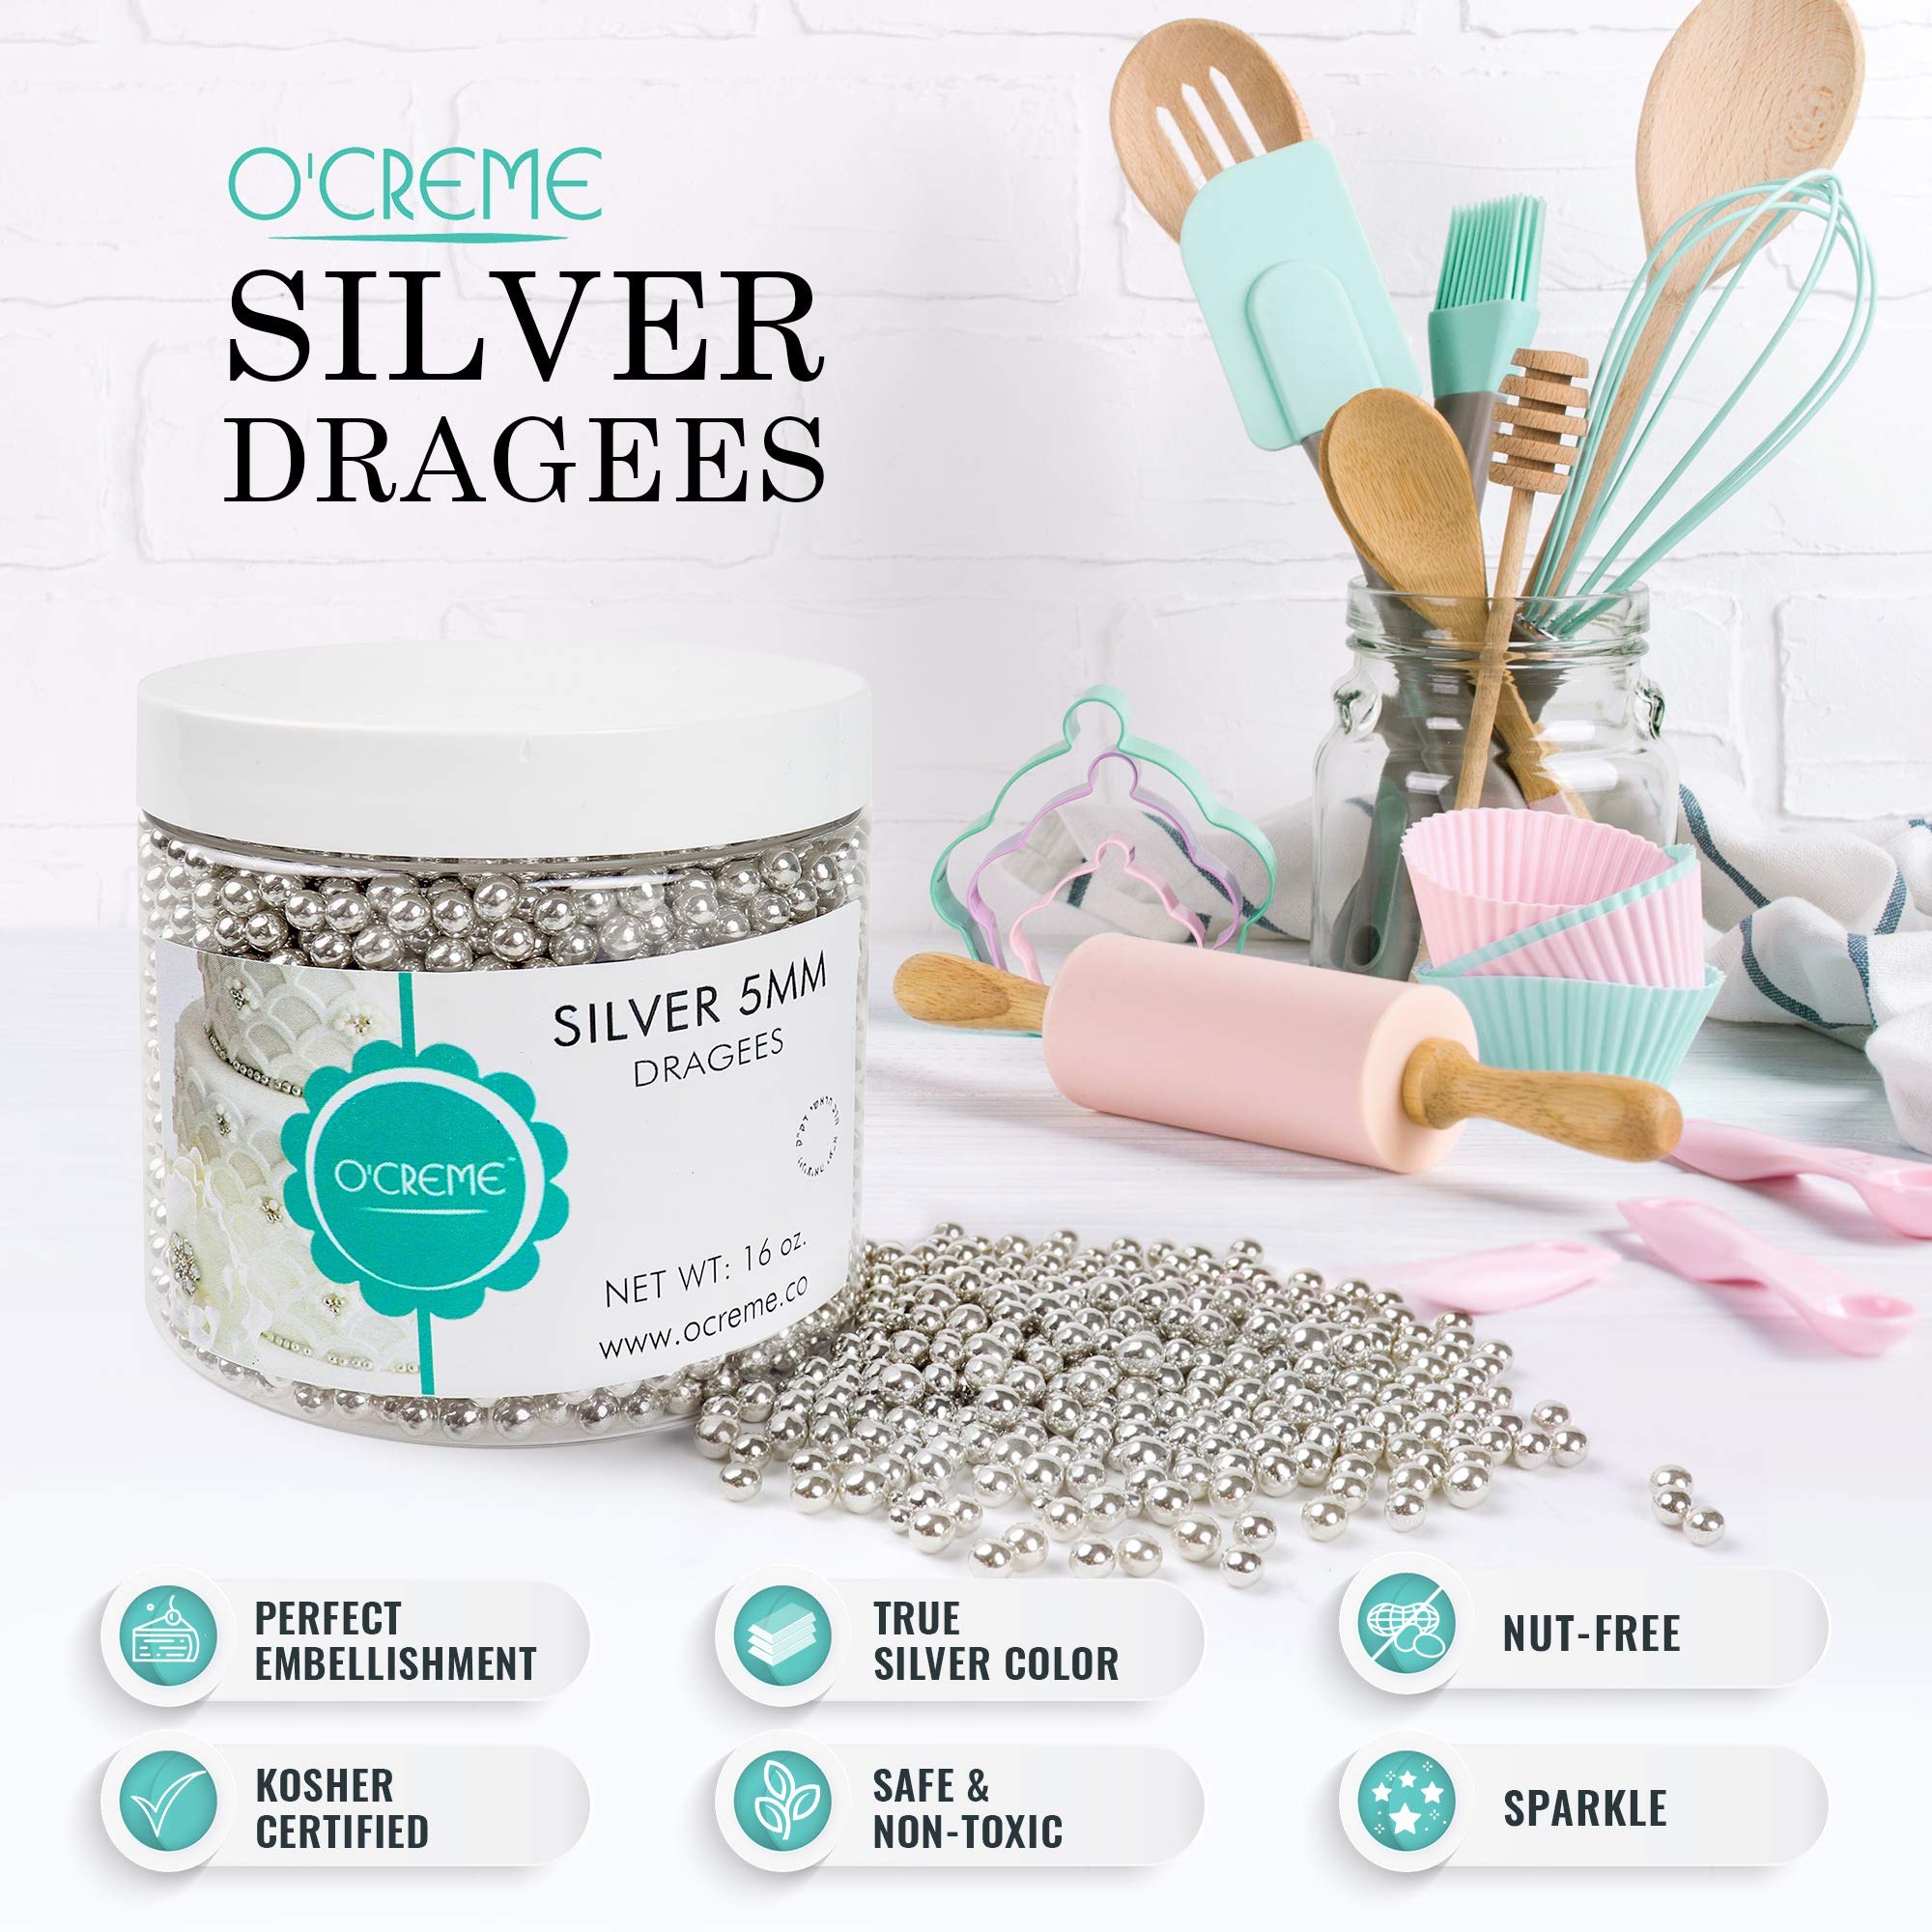
Item Name: O'Creme Silver Dragees Cake Decorating Supplies for Bakers: Cookie, Cupcake & Icing Toppings, Bright Metallic Sphere Sprinkles Decoration, Certified, Decorating Sugar Ball Accents (2mm, 11 Lbs)
Bullet Point 1: 🎂 MAKE IT SPARKLE – Surprise your party guests with luxurious-looking desserts! Decorating your favorite confectionery with our bright metallic silver dragees spheres will surely elevate your presentation.
Bullet Point 2: 🎂 GREAT FOR MOST DESSERTS – Our dragees are classy for wedding and birthday cakes. But you can also use them to embellish cookies, cupcakes, ice cream, fondant and pastries for added pizzazz.
Bullet Point 3: DECORATE MORE – Unlike other toppings, each pack of our cake supplies contains enough sparkling balls to adorn many treats. Bedeck more desserts with our silver metallic spheres.
Bullet Point 4: 🎂 CERTIFIED KOSHER – Not For Passover. Under strict kosher supervision of Beth Din Minchas Chinuch Tartikov. O'Creme silver dragees kashruth certification meets the most stringent kosher consumers requirements.
Bullet Point 5: 🎂 IMPORTANT - Please note Dragees are classified as non-toxic but non-edible for decoration purposes only. Not for sale in the state of CA.
Product Description: <b>O'Creme Silver Dragees</b><br><br> Sugar balls used for decorating cakes, cupcakes,<br> cookies, ice cream, fondant and desserts.<br> Perfect for cakes at weddings and birthday parties.<br><br> <ol><b>Note:</b> <li>Non-toxic but not edible <li>Not for sale in California
Value: 176.0
Unit: Ounce

Price: 99.65